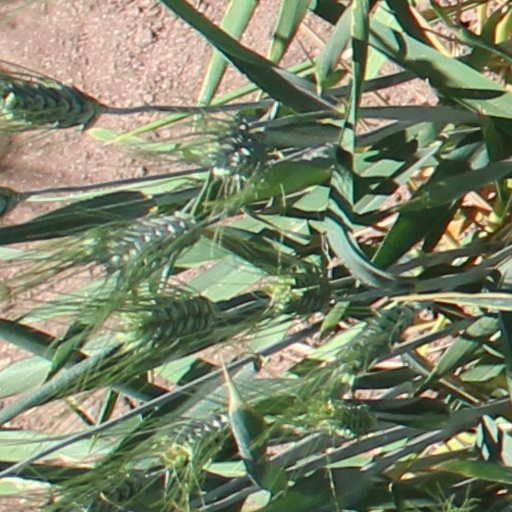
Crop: wheat